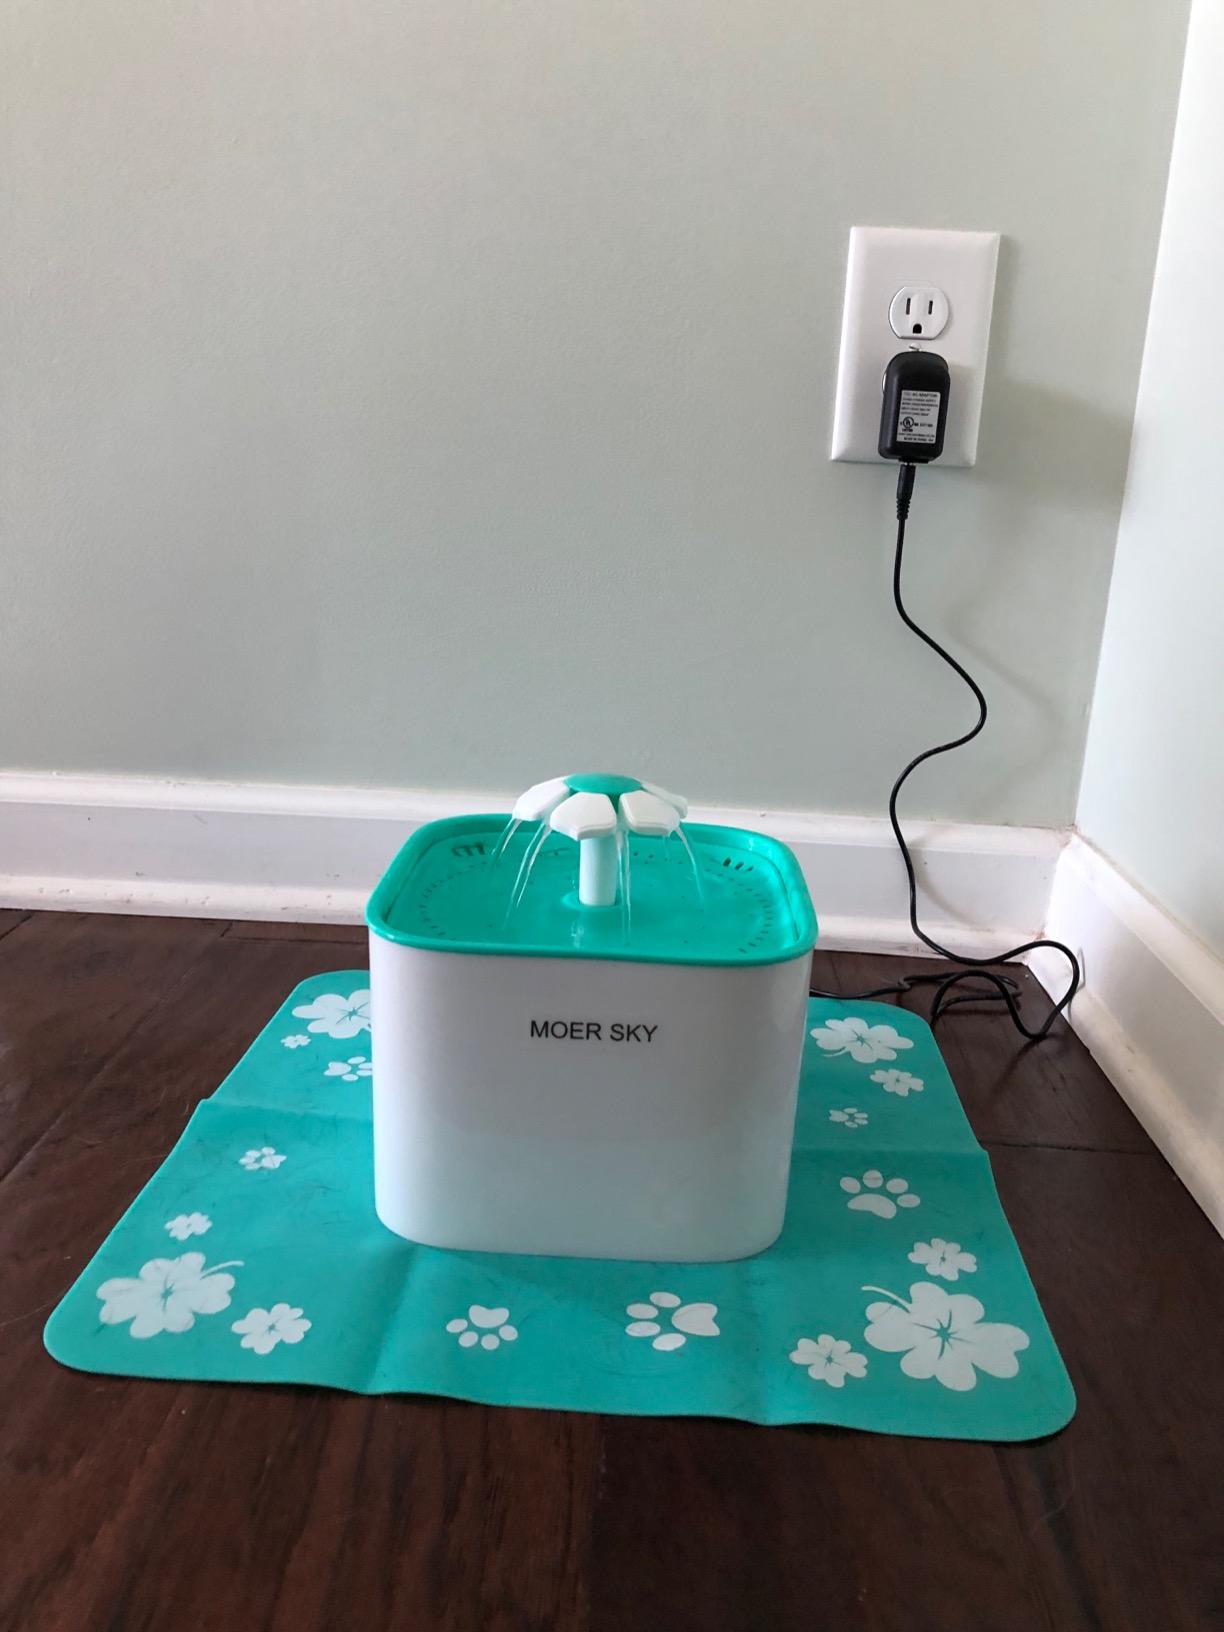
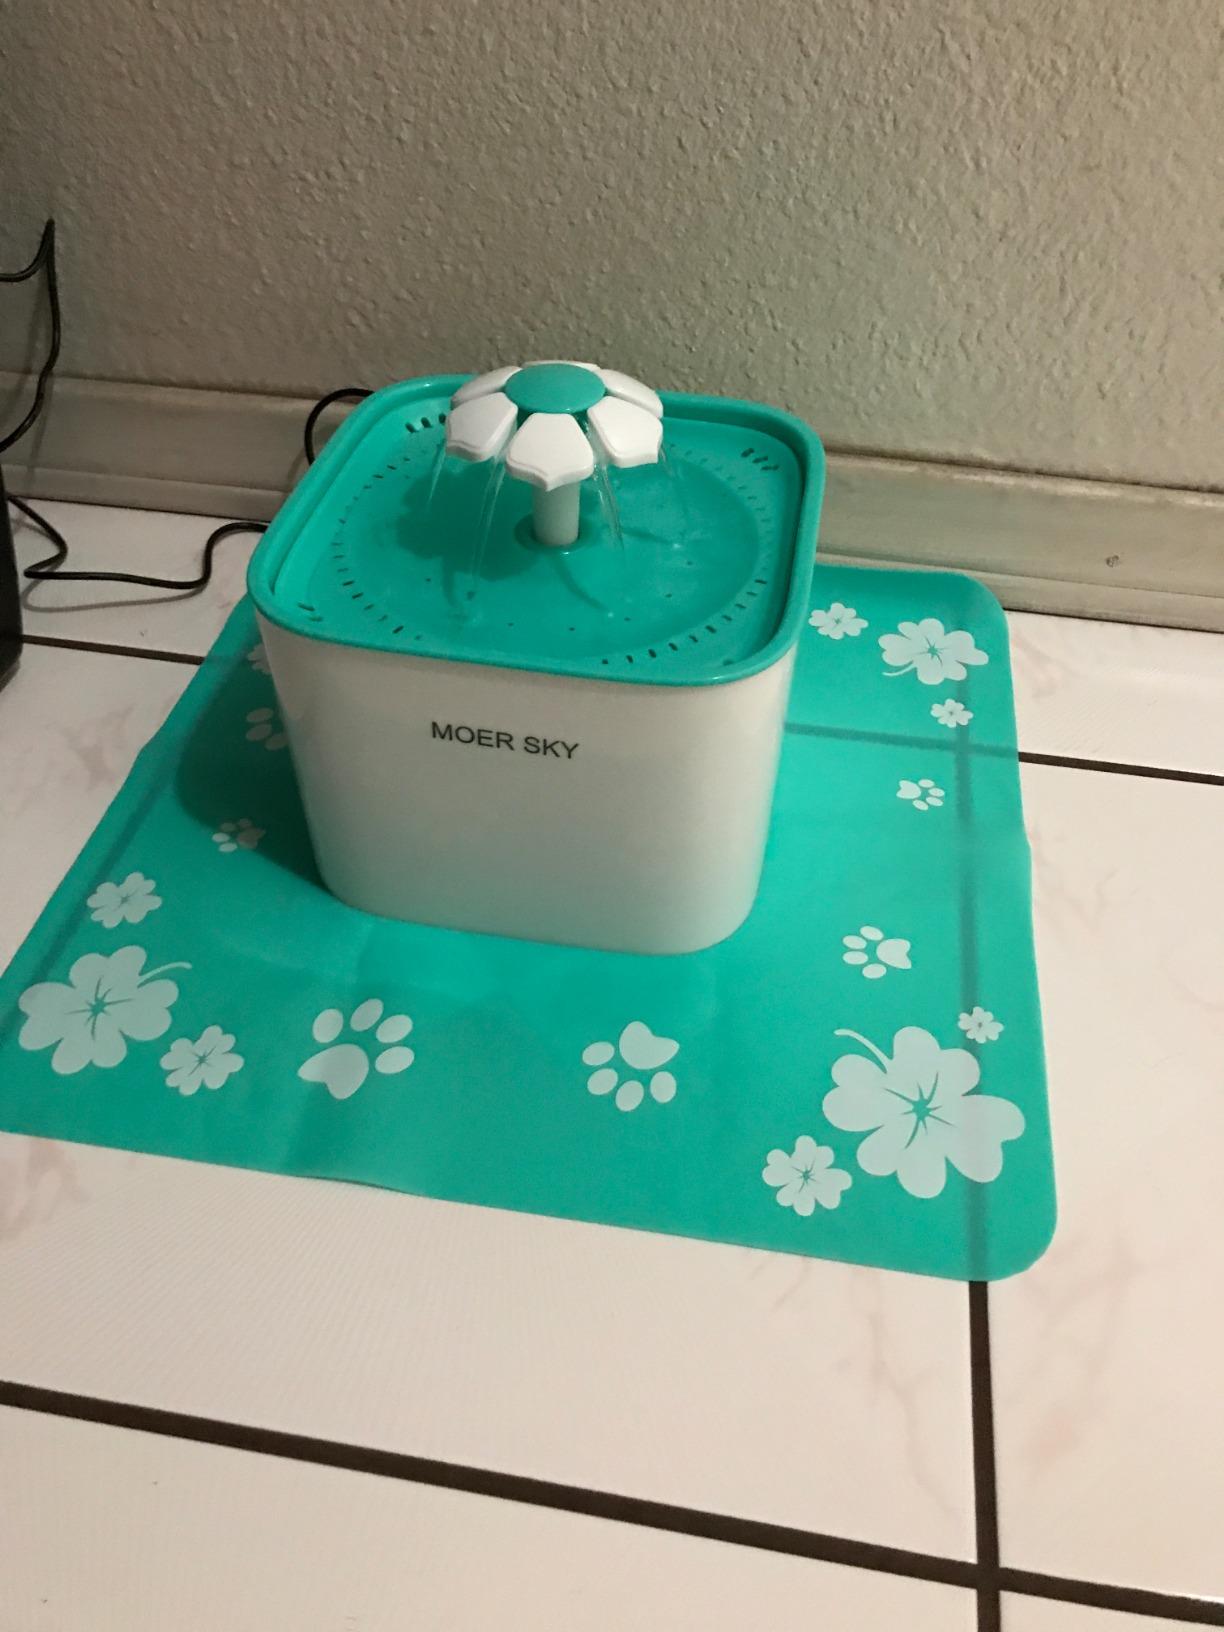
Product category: items_bowl
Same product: yes